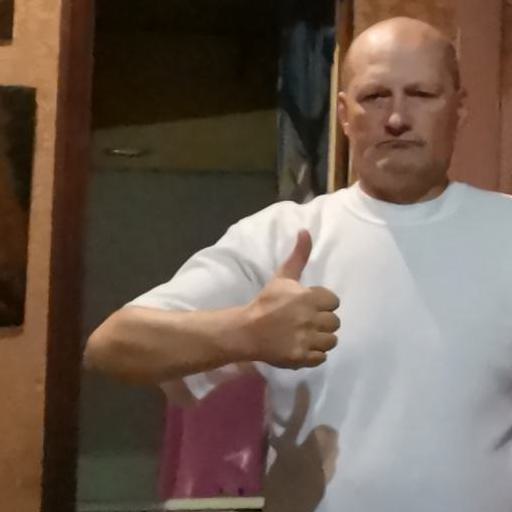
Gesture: like